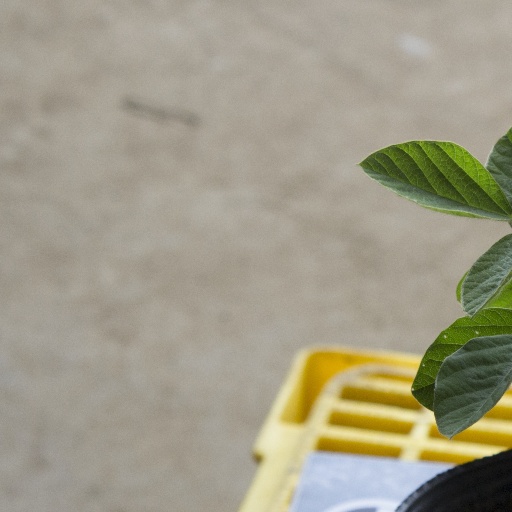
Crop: soybean